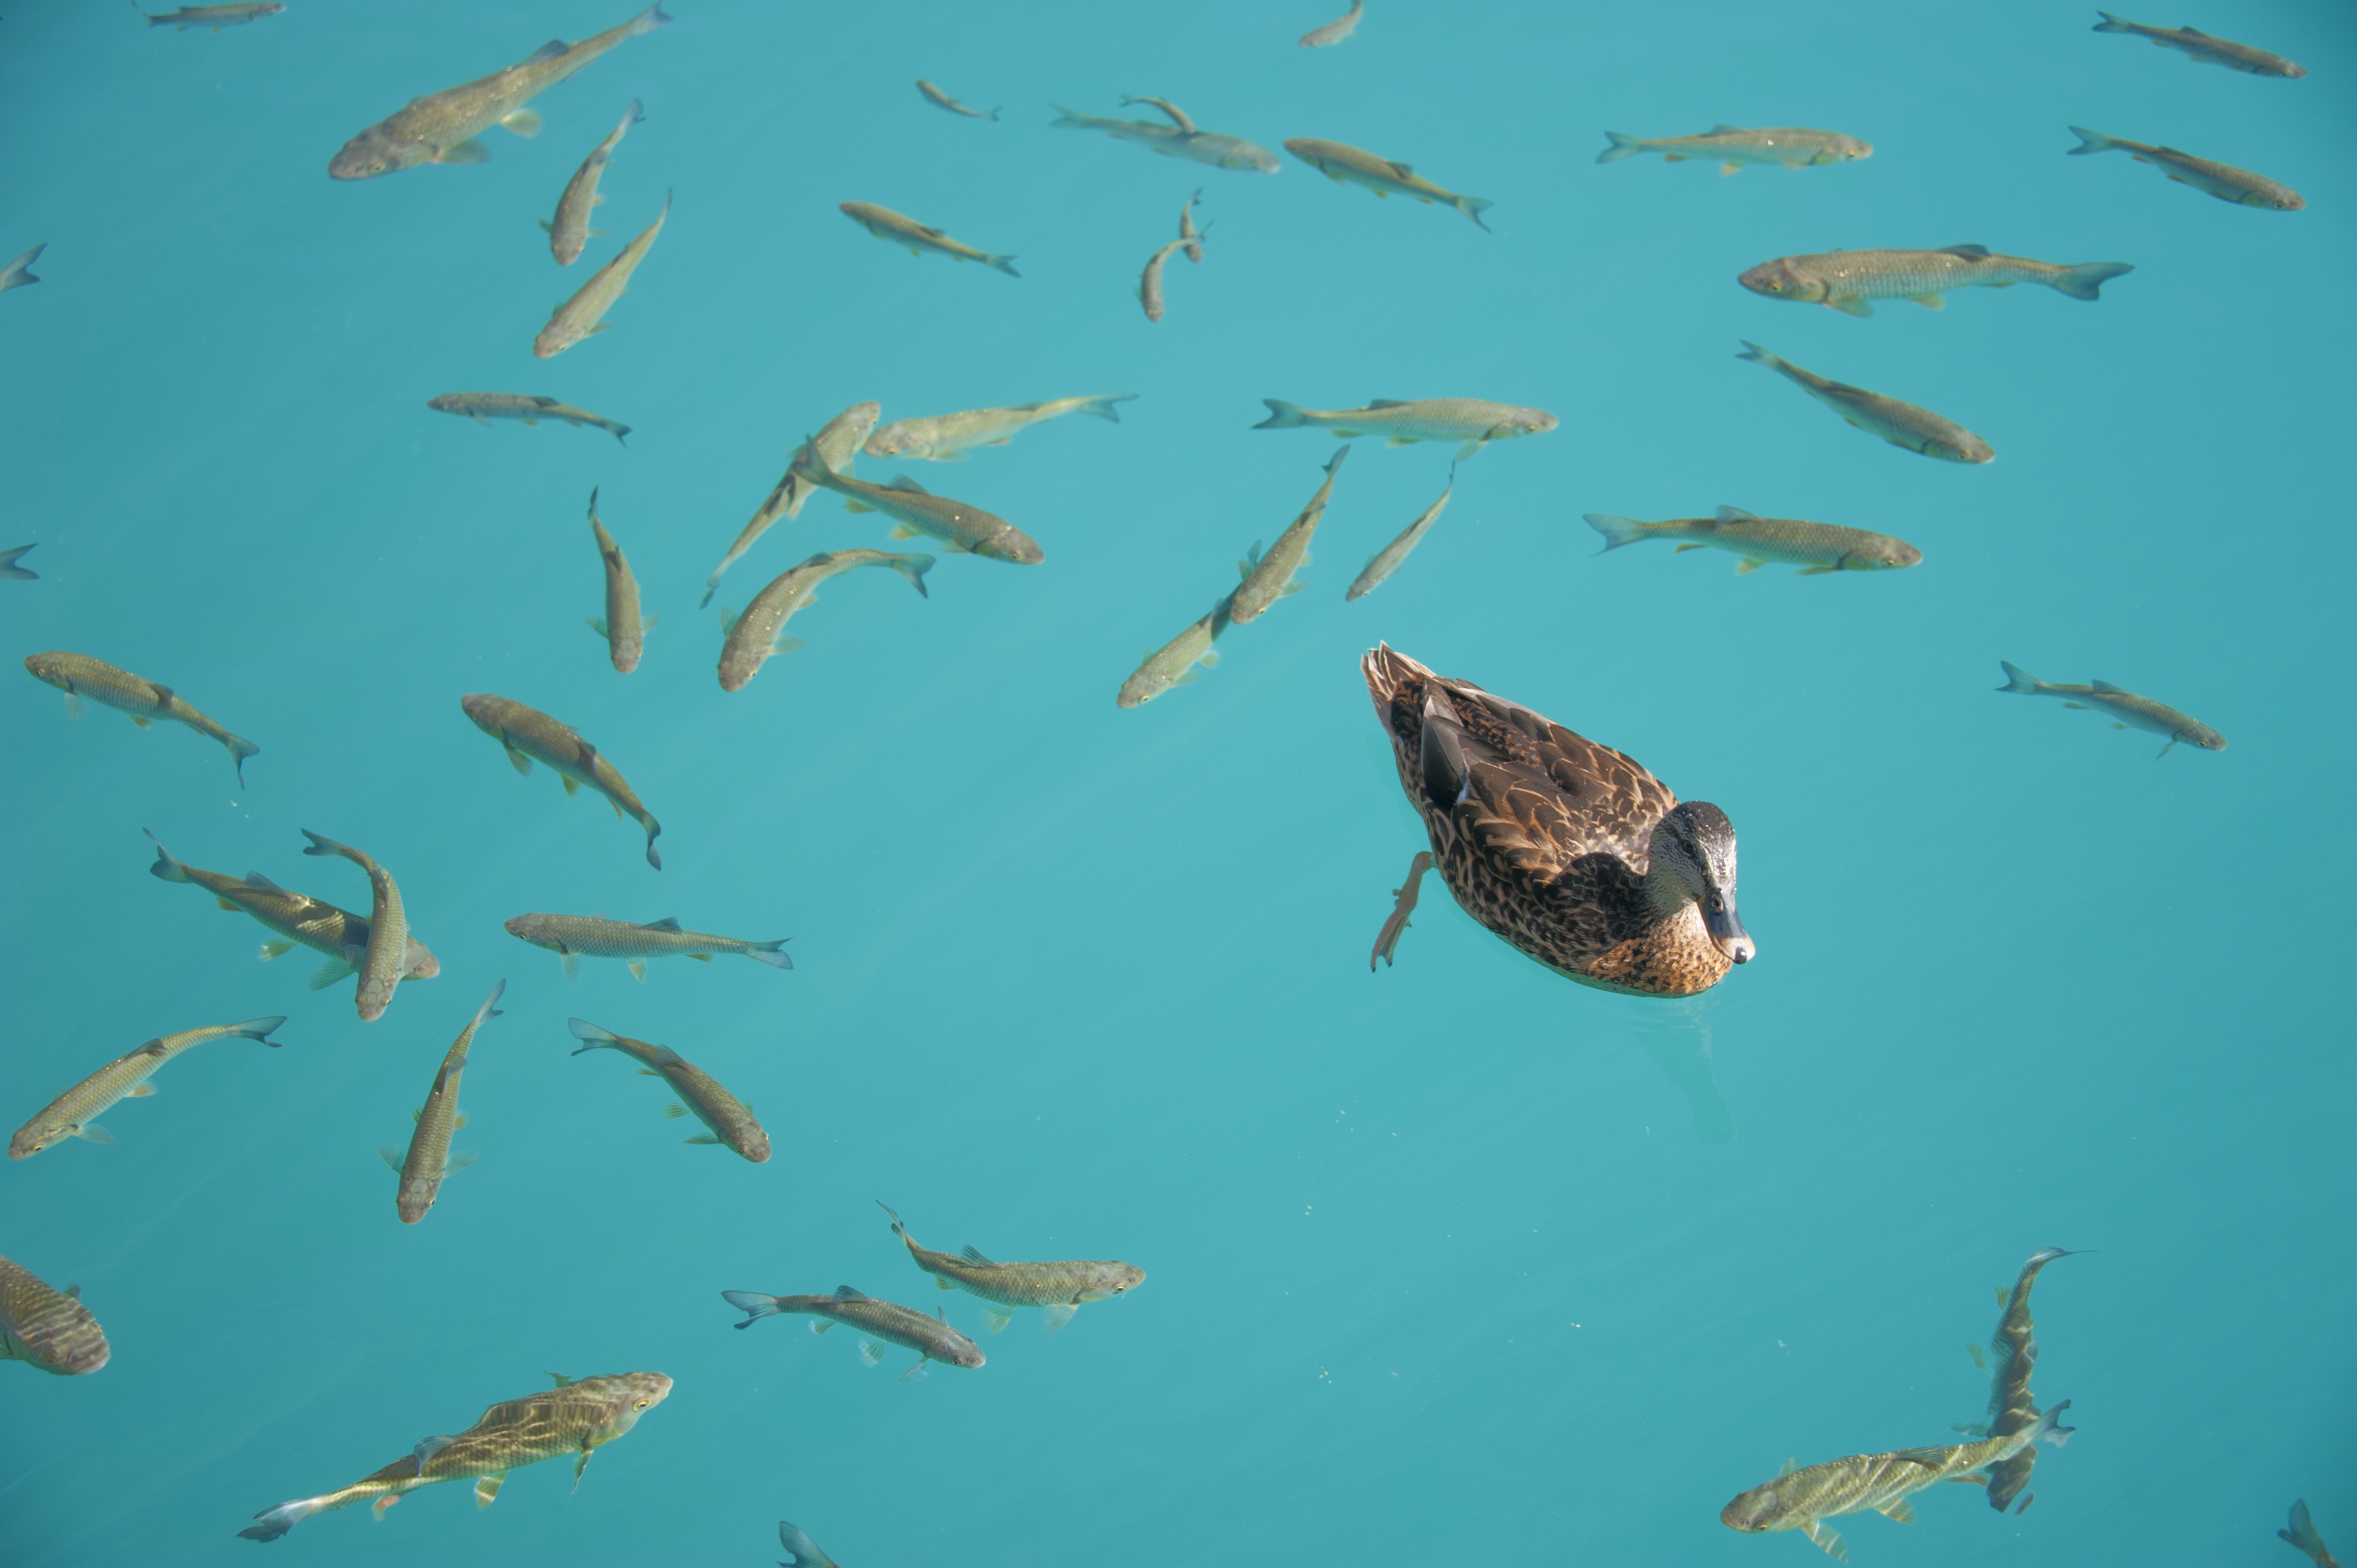
sea, water, nature, summer, diving, pond, underwater, biology, holiday, blue, fish, fauna, coral reef, reef, duck, animals, ducks, more, marine biology